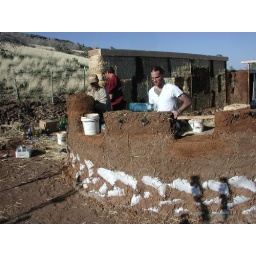
Student placing bottle in cob wall during a workshop in Prescott, AZ, 2008